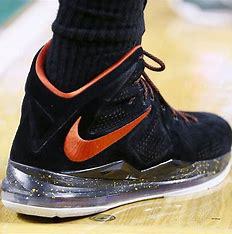
Brand: Nike
Model: Lebron 10